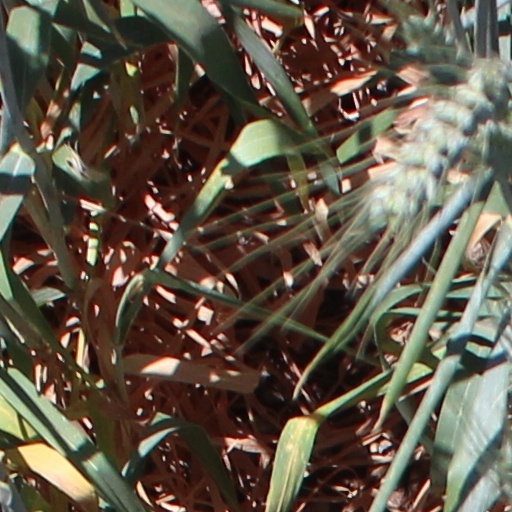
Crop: wheat